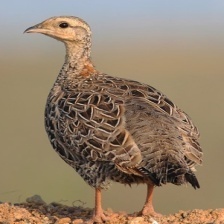
Species: BLACK FRANCOLIN
Scientific name: FRANCOLINUS FRANCOLINUS
ImageNet parent category: partridge